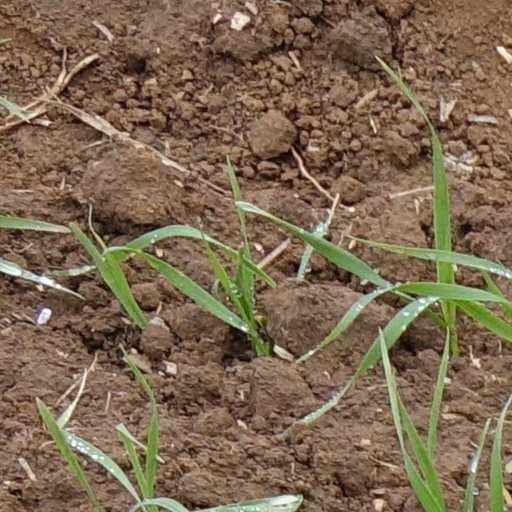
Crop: wheat